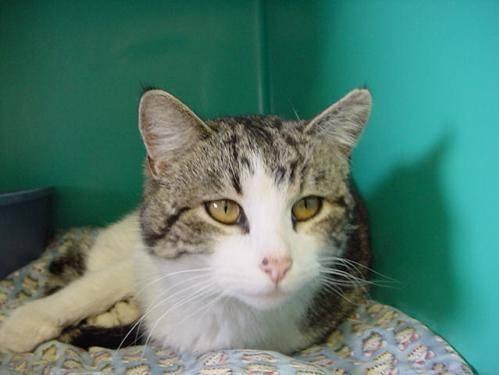
cat